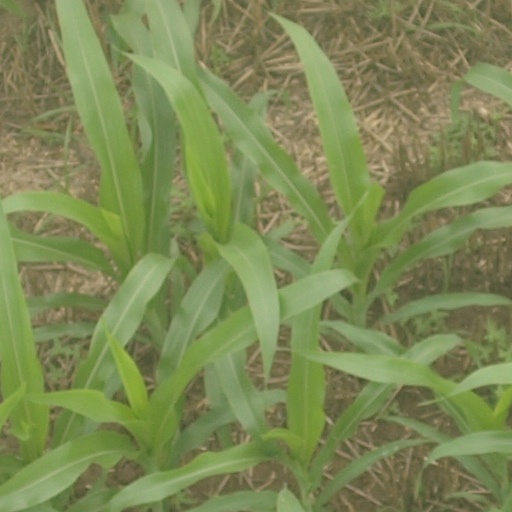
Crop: maize; corn